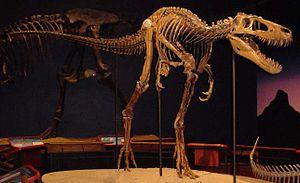
Les Tyrannosauridés, terme qui signifie « lézard tyran », forment la famille de dinosaures théropodes cœlurosauriens comprenant le fameux Tyrannosaure et d'autres grand prédateurs. Ils sont classés en deux sous-familles dont le nombre de genres varient selon les auteurs. Leurs fossiles, datant de la fin du Crétacé, ont été retrouvés en Amérique du Nord, en Europe et en Asie.